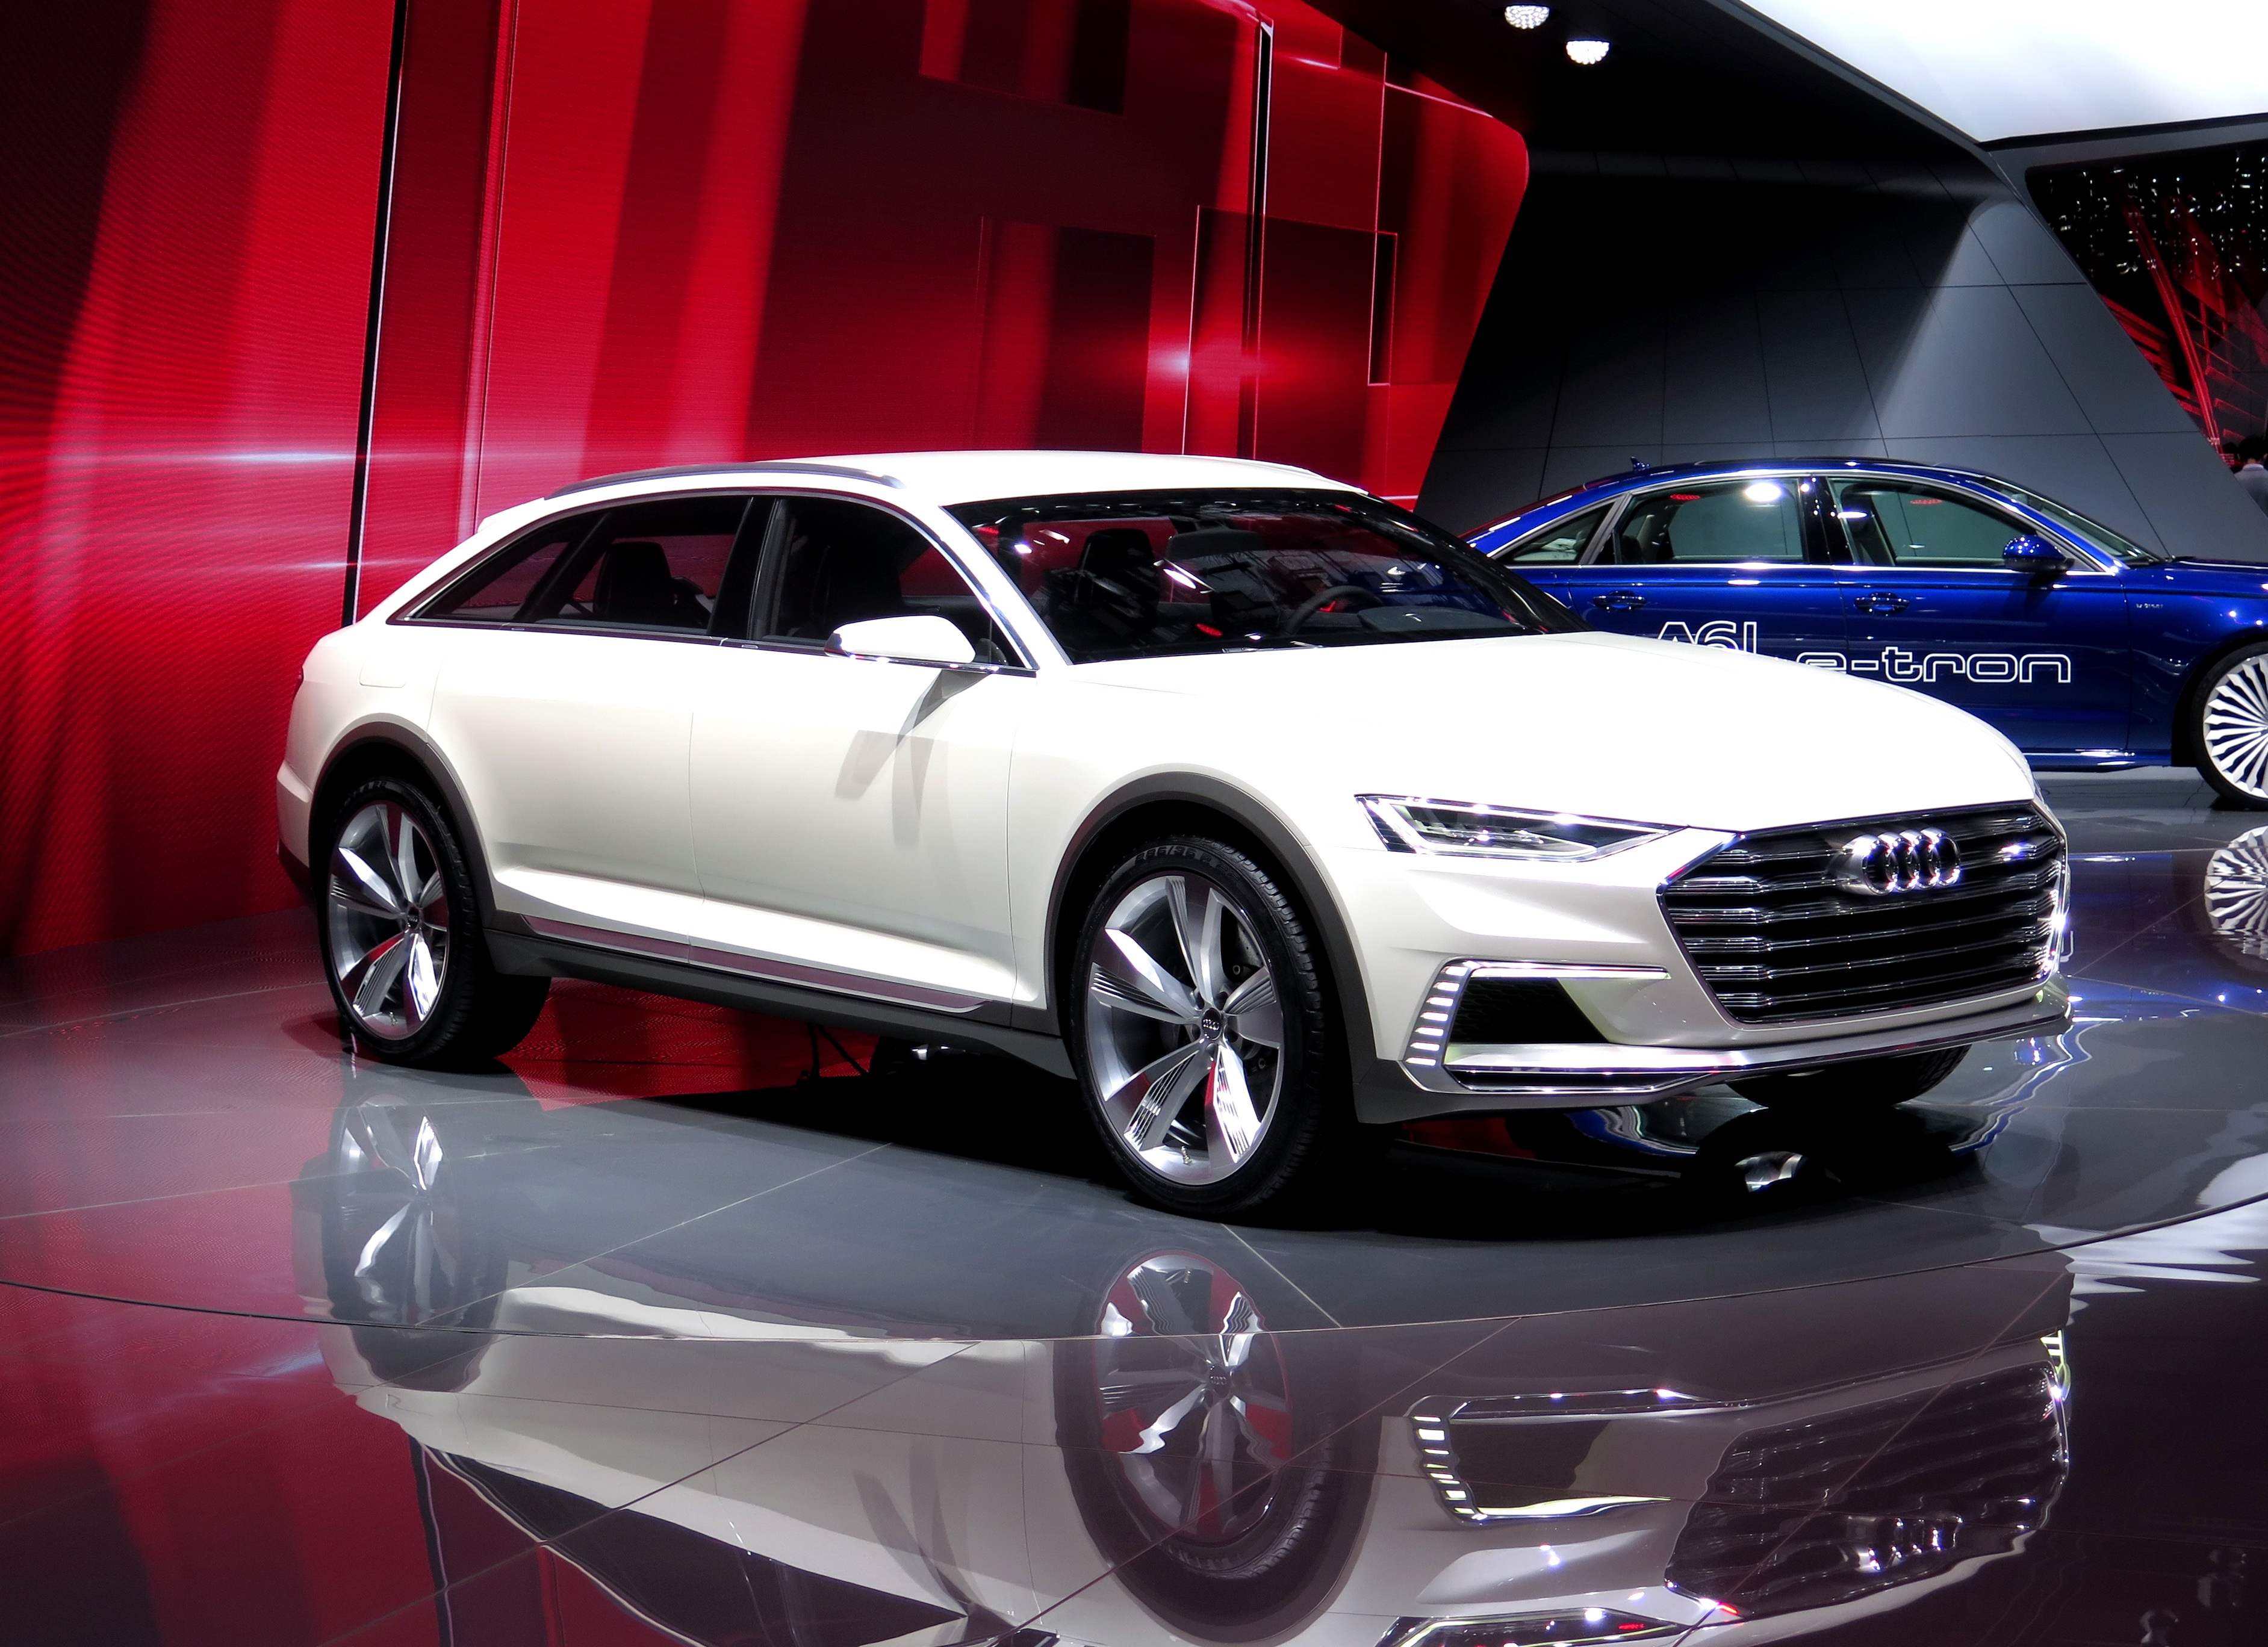
white, car, wheel, vehicle, auto, sports car, 2015, sporty, stage, audi, exhibition, prototype, prologue, novelty, auto show, alloy wheels, concept car, land vehicle, high gloss, automobile make, automotive exterior, automotive design, luxury vehicle, family car, executive car, audi a7, shanghai auto show, audi sportback concept